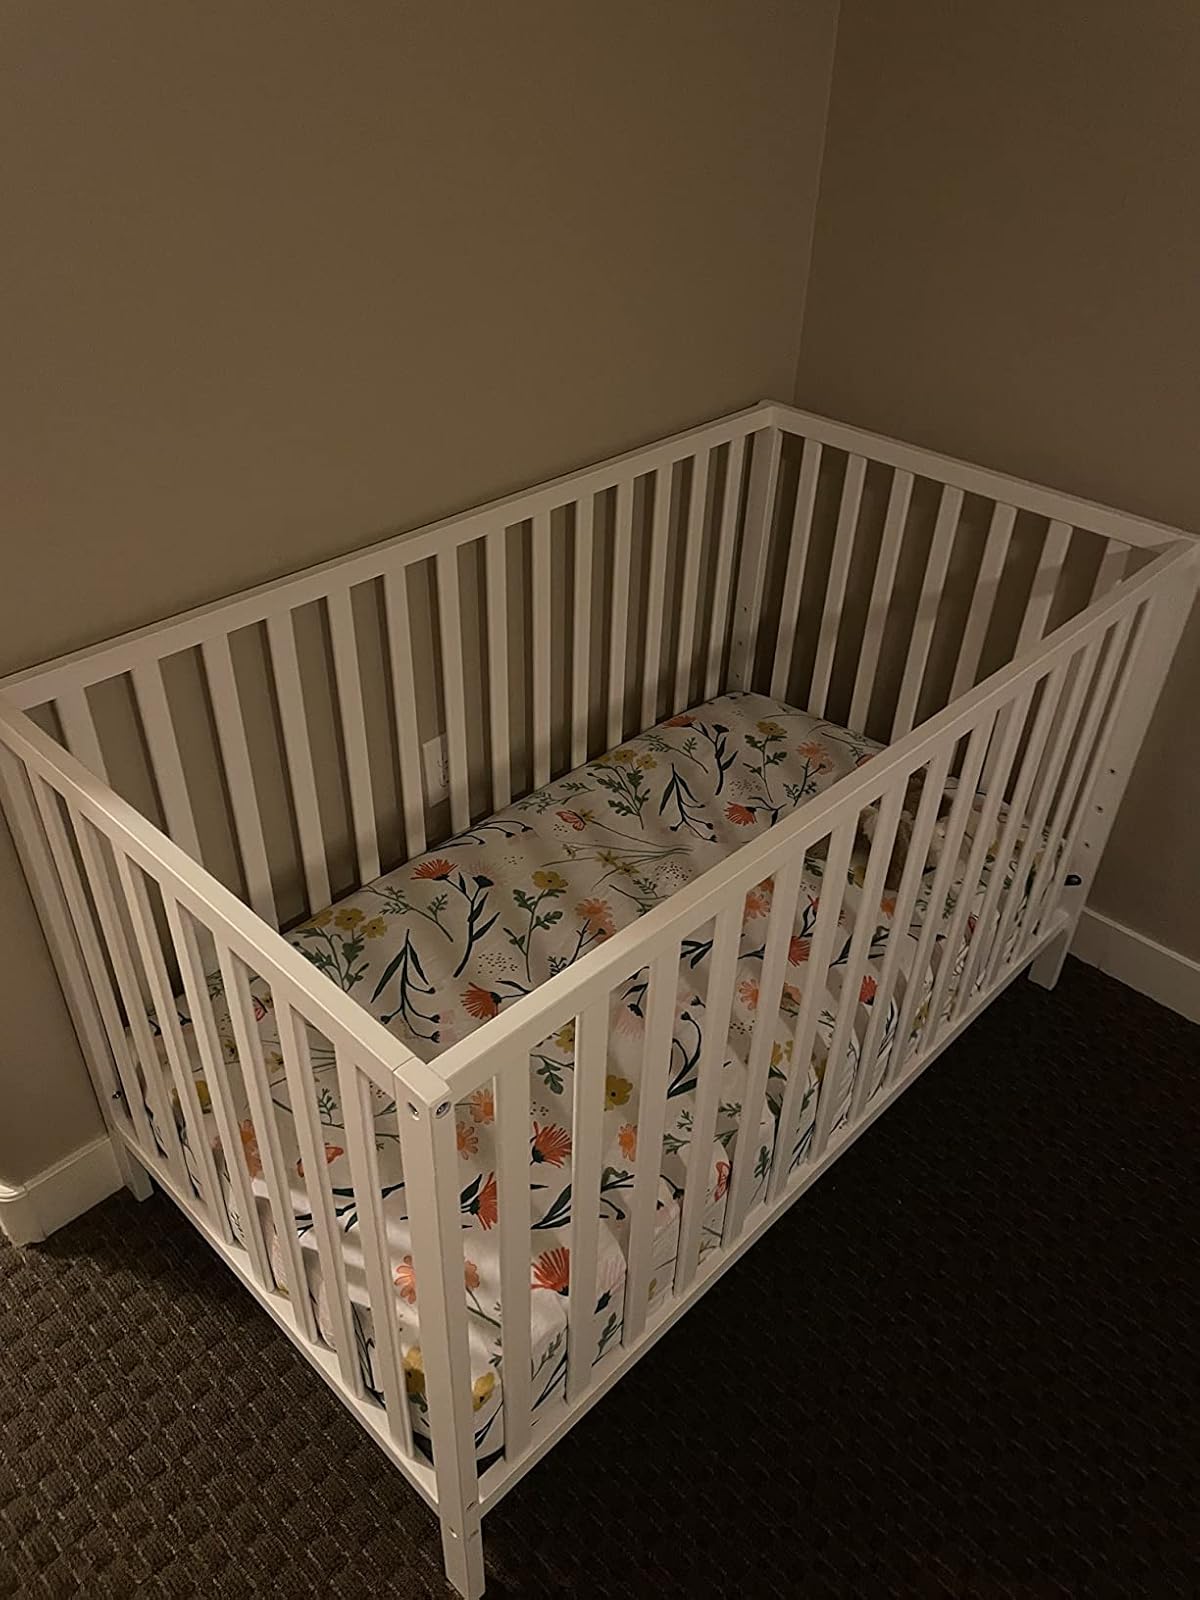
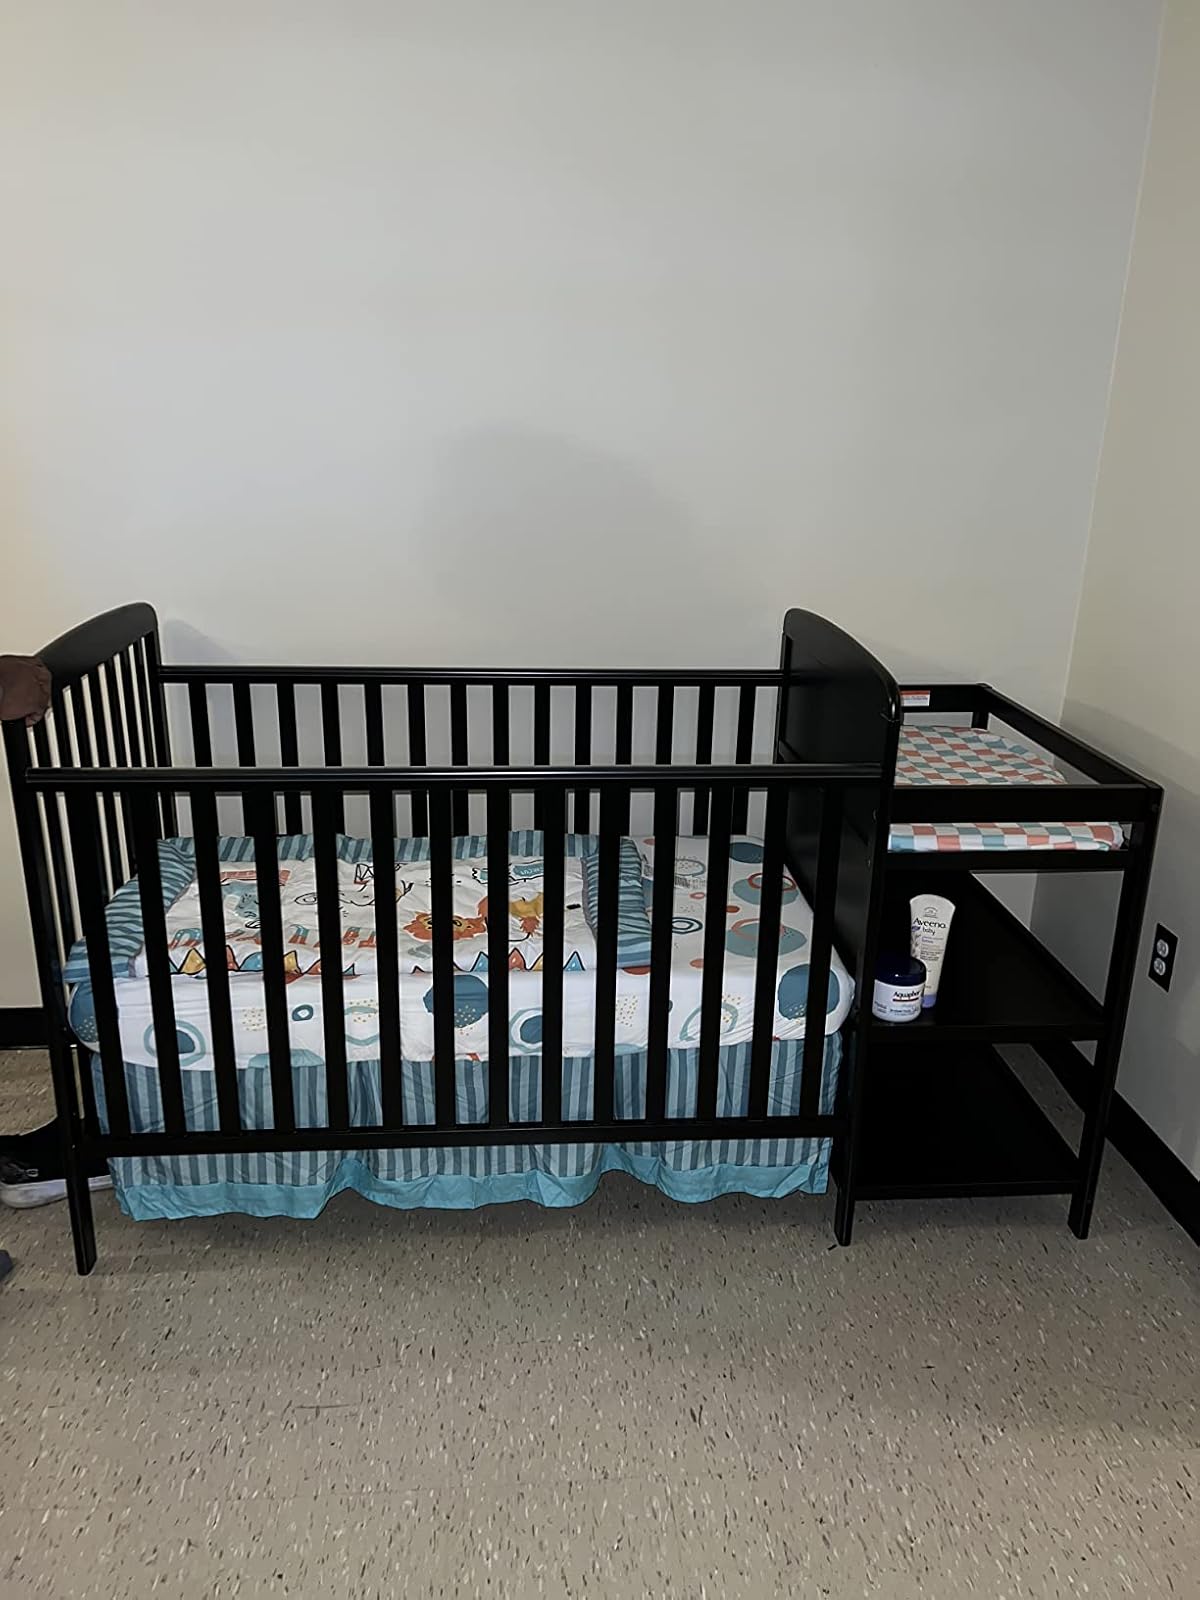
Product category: products_crib
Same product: no